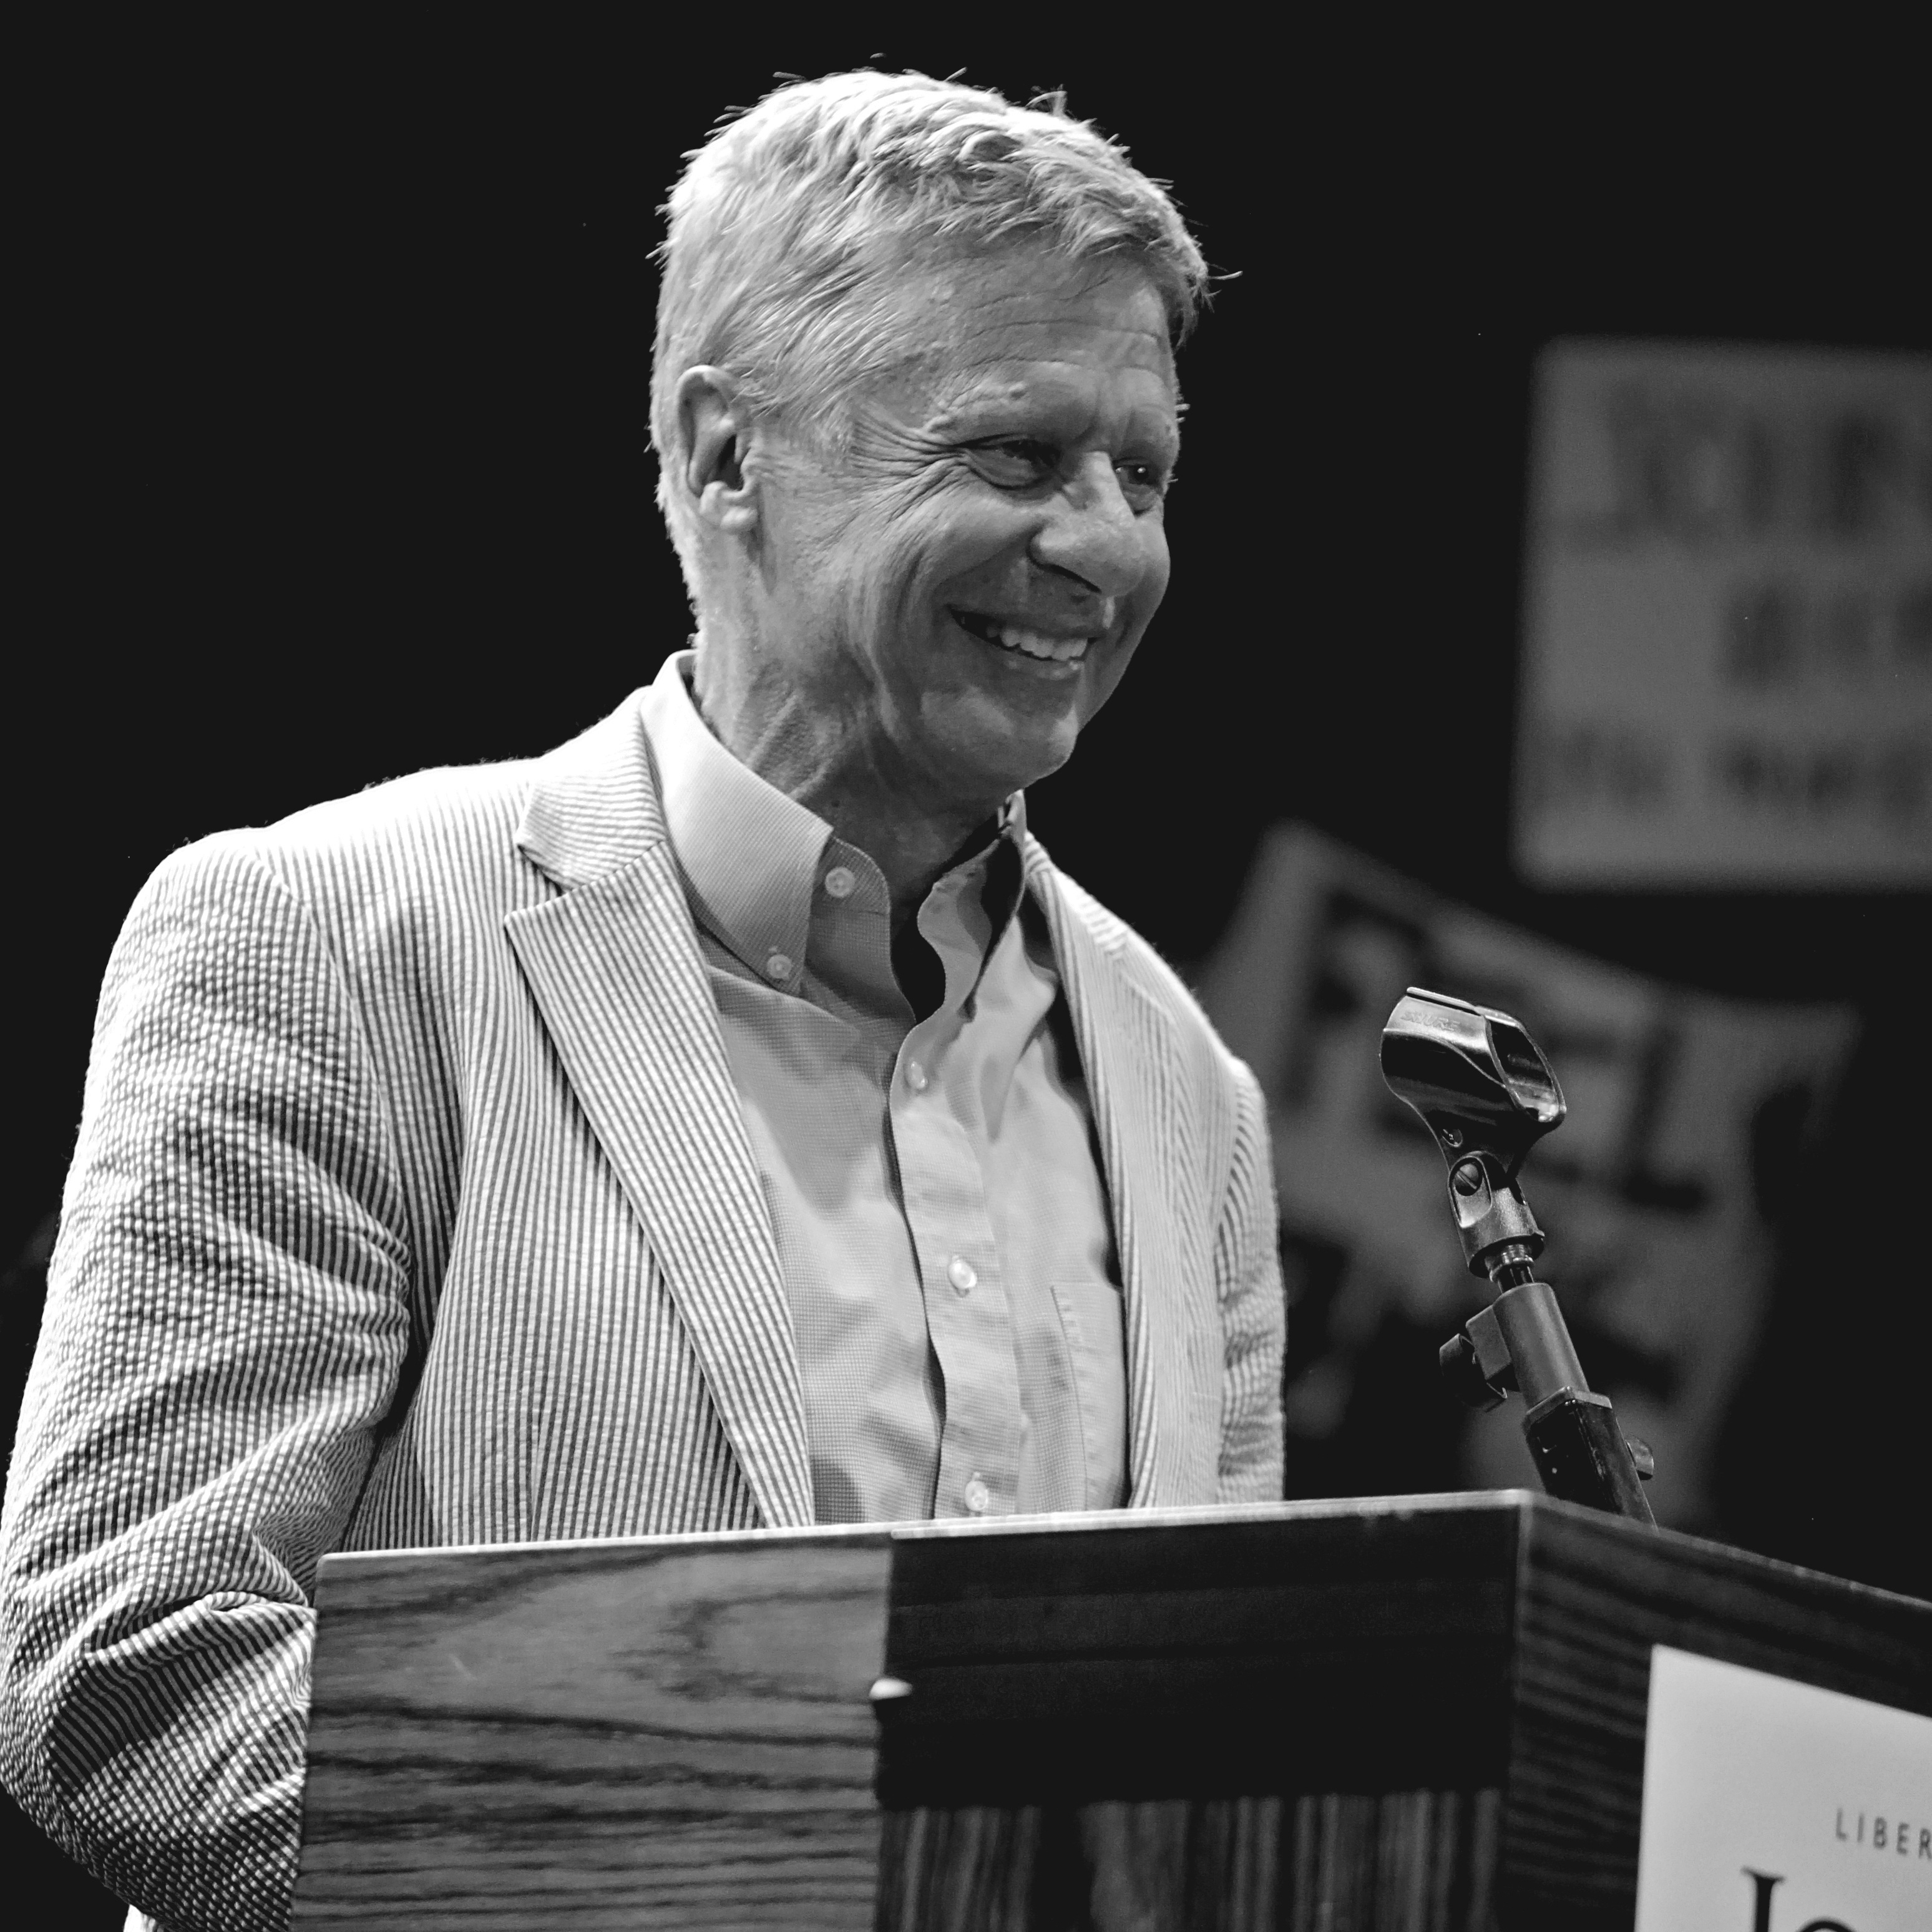
person, music, black and white, musician, profession, monochrome, president, 2016, election, presidential, candidate, gary johnson, libertarian party, libertarian, monochrome photography